Tarlac State University

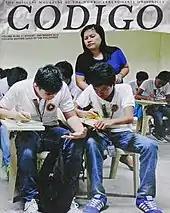
Cover page of the 2014 magazine issue of The Work

The predominant media outlet on campus is The Work, a student-run newspaper and the official student publication of the university. The Work circulates its regular issue at least four times in an academic year and its literary folio, "Obra", once per year. Formed in 1948, it is one of the leading student publications in the region with numerous awards from different journalism competitions. It is a member of the College Editors Guild of the Philippines (CEGP). TSU Bulletin, on the other hand, is published monthly by the Office of Public Affairs and Information (OPAI) supplemented by an online edition on the university website.